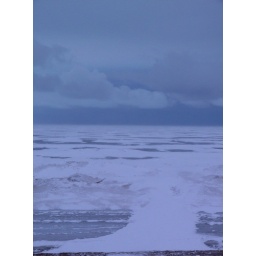
dark sky over the lake